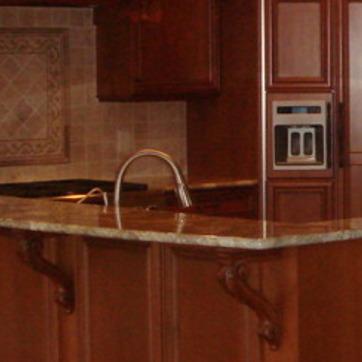
Material: metal